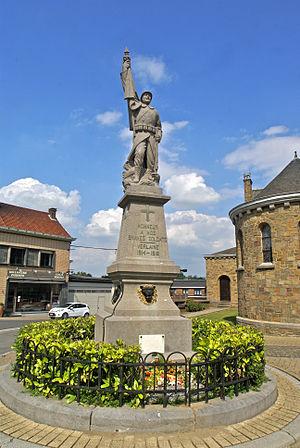
Verlaine, Belgique: Monument aux victimes de la guerre